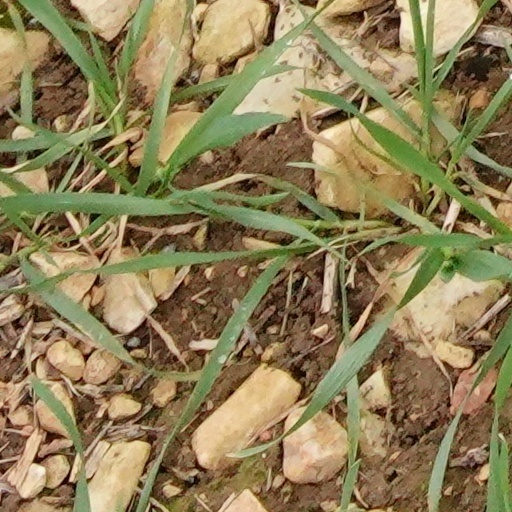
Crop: wheat